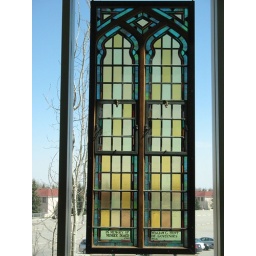
Stained glass window hanging in the EA stairwell.